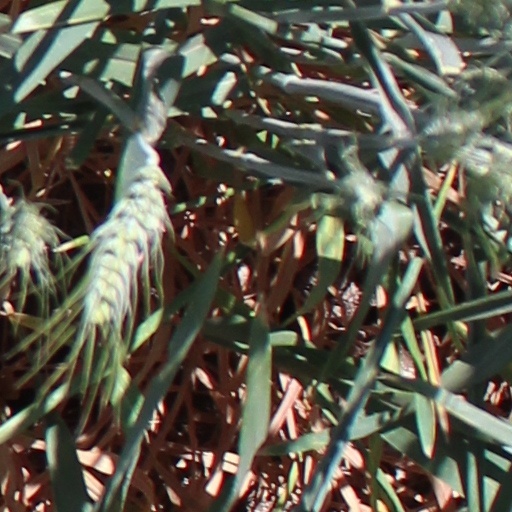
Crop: wheat